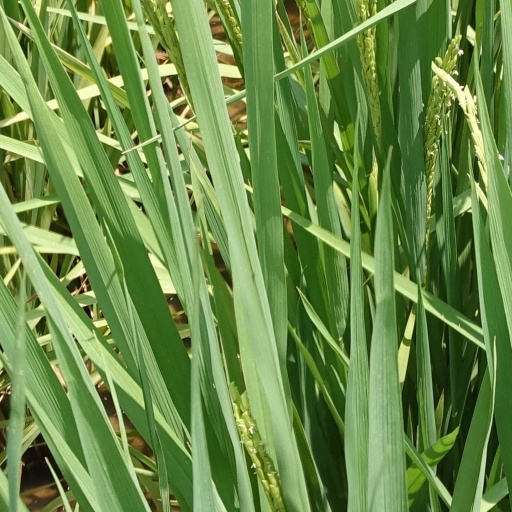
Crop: rice